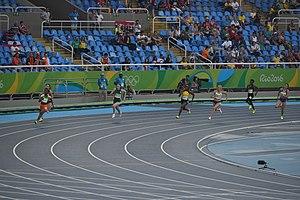
4ème Série du 200m féminin de Rio 2016